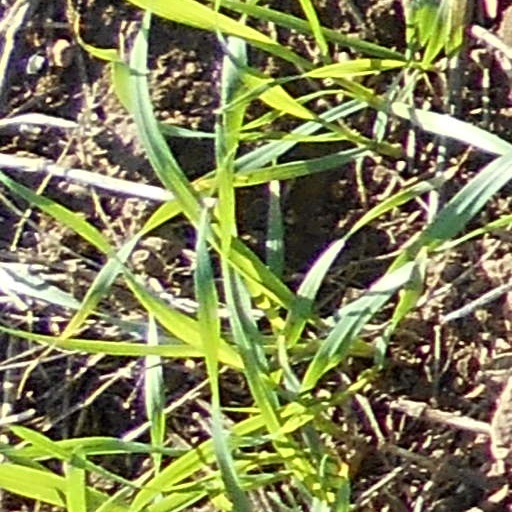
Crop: wheat